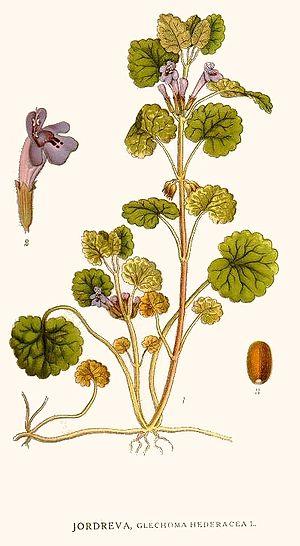
Sendatu, qui signifie « guérir » en dialecte basque, est une pharmacopée populaire propre à l'Aquitaine.
La flore des Pyrénées comporte environ 4 500 espèces, dont quelque 160 espèces endémiques. La répartition végétale dans les Pyrénées est influencée par un climat océanique à l'ouest et un méditerranéen à l'est, humide au nord, plus sec au sud auxquelles s'ajoutent les différents étages montagnards qui favorisent les forêts de feuillus à basse altitude, puis aux altitudes supérieures, des forêts de confères, au-delà de la limite supérieure de l'arbre des herbacées des alpages, et enfin les plantes de milieux rocailleuses et proches des névés à haute altitude
Le gléchome lierre terrestre, lierre terrestre ou lierre terrestre commun est une espèce de plantes de la famille des lamiacées. Elle est parfois appelée courroie de saint Jean ou courroie de terre, Rondelotte ou Rondette, ou encore Lierret.